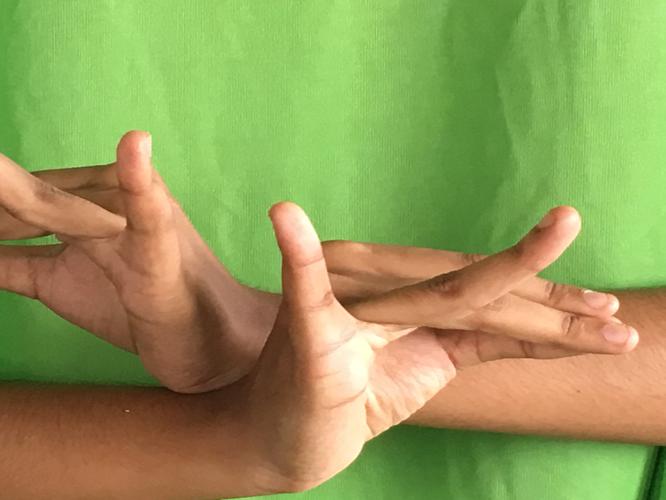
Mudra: Katakavardhana
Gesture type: double_hand